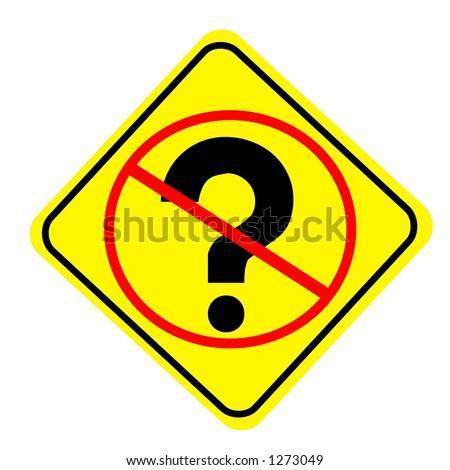
yellow diamond no questions sign isolated on a white background